Resplendent quetzal

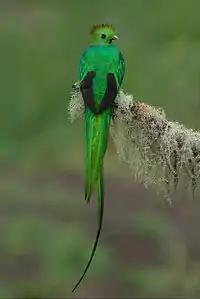
A resplendent quetzal found in the Talamanca cloud forests of Costa Rica

The resplendent quetzal is the largest trogon. It is long; in the nominate subspecies, the tail streamers measure between and , with the median being for males. The nominate subspecies weighs about , while the subspecies "costaricensis" is slightly smaller than the nominate race, with shorter wings and bills. The tail plumes are shorter and narrower, measuring between and , with the median being .